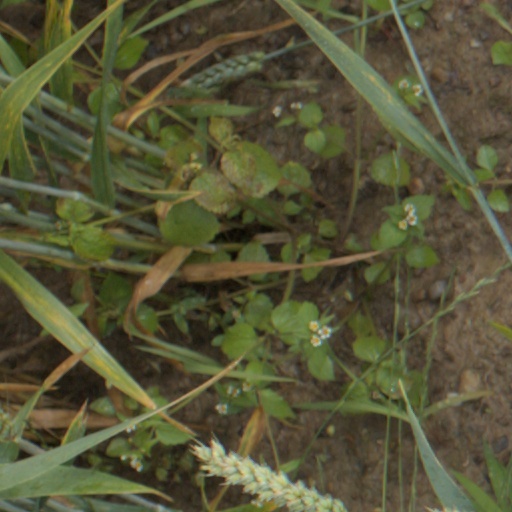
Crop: wheat